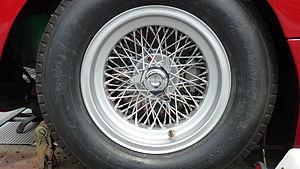
1965 Serenissima - Jante Borrani